Albert Saléza

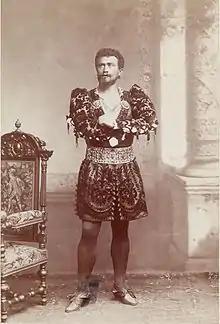
Albert Saléza as Otello

Born in Bruges in Basses-Pyrénées, last child of a large family of 12 children, and, as an orphan from the age of 8 years old, Saléza was sent to a Girondine property of senator where he became an assistant shepherd. But the country sickness forced him to return to his native commune where he became a sandal worker. Difficulty feeding led him to accept a job as a gravel digger on the Pau-Laruns railway, then as a sandaler in Bayonne, where wages were higher.